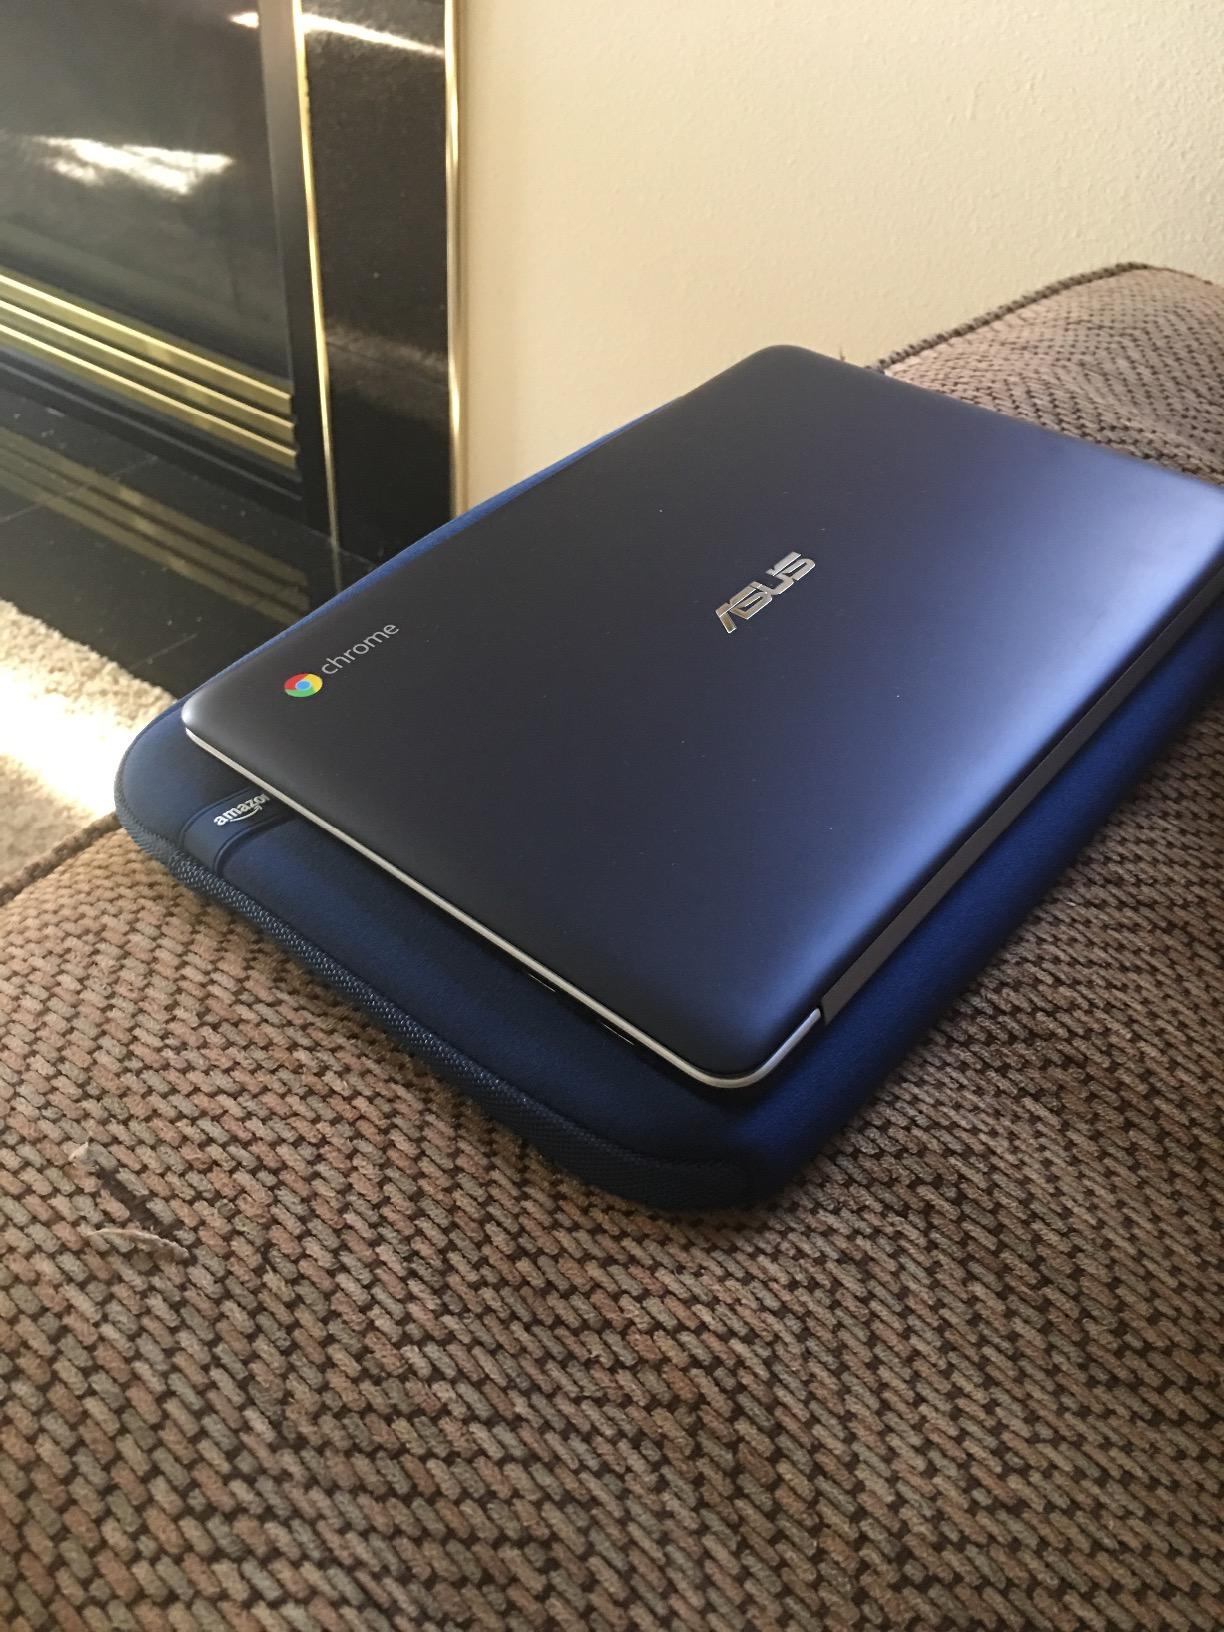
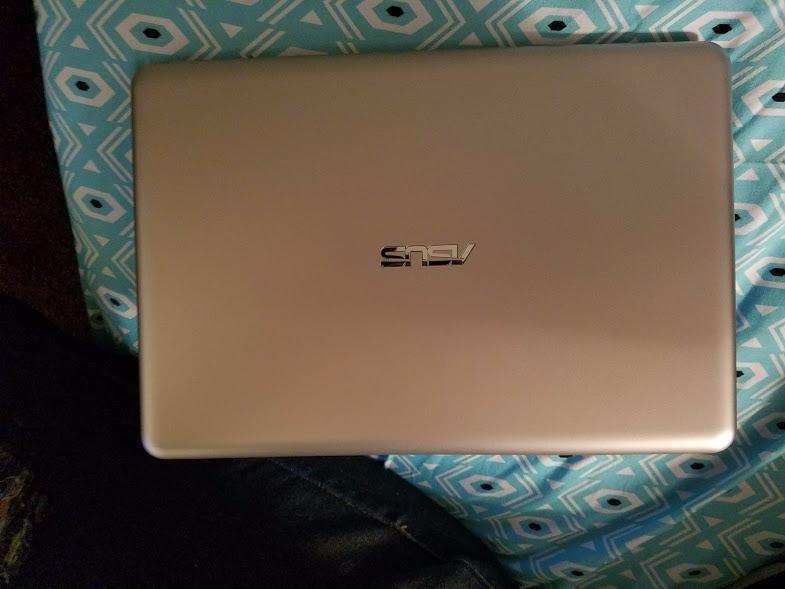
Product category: laptop
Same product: no